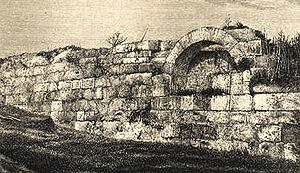
L'Aventin est l'une des sept collines de Rome, la plus méridionale, située entre le Tibre, le mont Cælius et le mont Palatin. La colline est comprise de nos jours dans la zone urbaine Aventino qui porte son nom.
L'armée des origines de la Ville à la fin de la République romaine permet à Rome d'imposer sa suprématie sur les villes et les peuples voisins du Latium aux Vᵉ et IVᵉ siècles av. J.-C., puis de se lancer dans la conquête de l'Italie aux IVᵉ et IIIᵉ siècles av. J.-C. et enfin de la Méditerranée du IIIᵉ au Iᵉʳ siècle av. J.-C. avant de jouer un rôle dans les guerres civiles républicaines.